Government Medical College, Kottayam

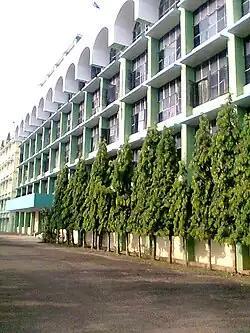
Newly constructed block

The collegiate institutions attached to Medical College Kottayam are Medical College Hospital (MCH), Institute of Child Health (ICH),Kottayam Medical College Health Center (KMCHC).